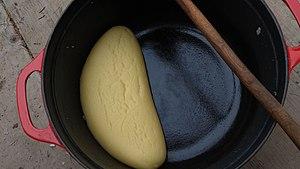
Panade
La panade est une pâte qui constitue la première étape de la confection de la pâte à choux. C'est un mélange composé de beurre, de sel, et de farine, cuit dans de l'eau ou du lait. L'ingrédient alors manquant est l'œuf qui, incorporé, donnera la mixture attendue.